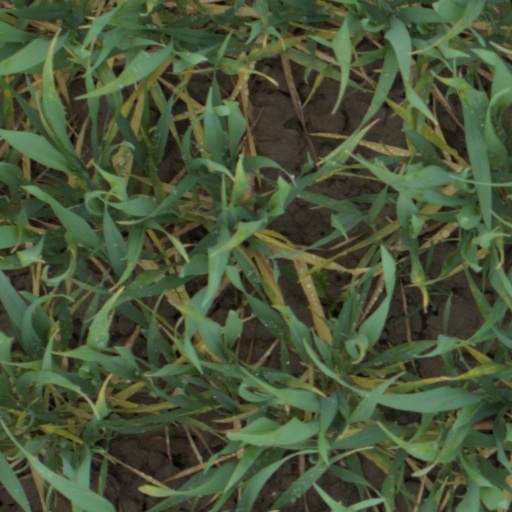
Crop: wheat